The Culinary Institute of America at Hyde Park

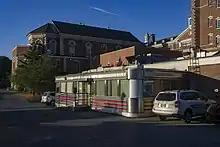
The 1950s diner operated as Campus Safety

The campus is about three miles north of the city of Poughkeepsie and 80 miles north of New York City. It is located on the Hudson River, at a point where the river is about wide. The property has steep and varied banks against the river's edge. The average temperatures include a low of in January and a average high in September; there are about 119 days of precipitation per year.